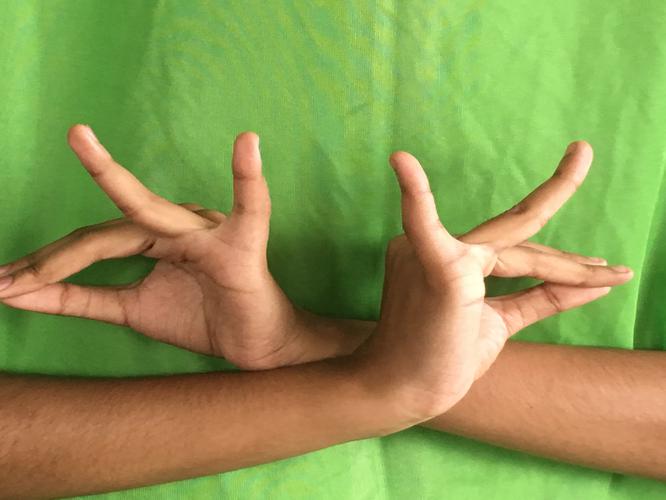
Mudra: Katakavardhana
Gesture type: double_hand